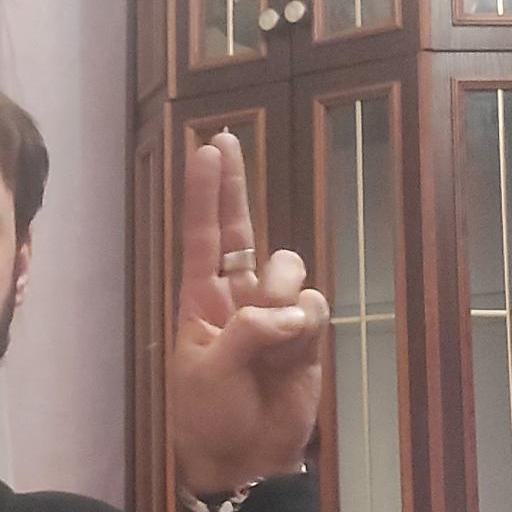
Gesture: two_up